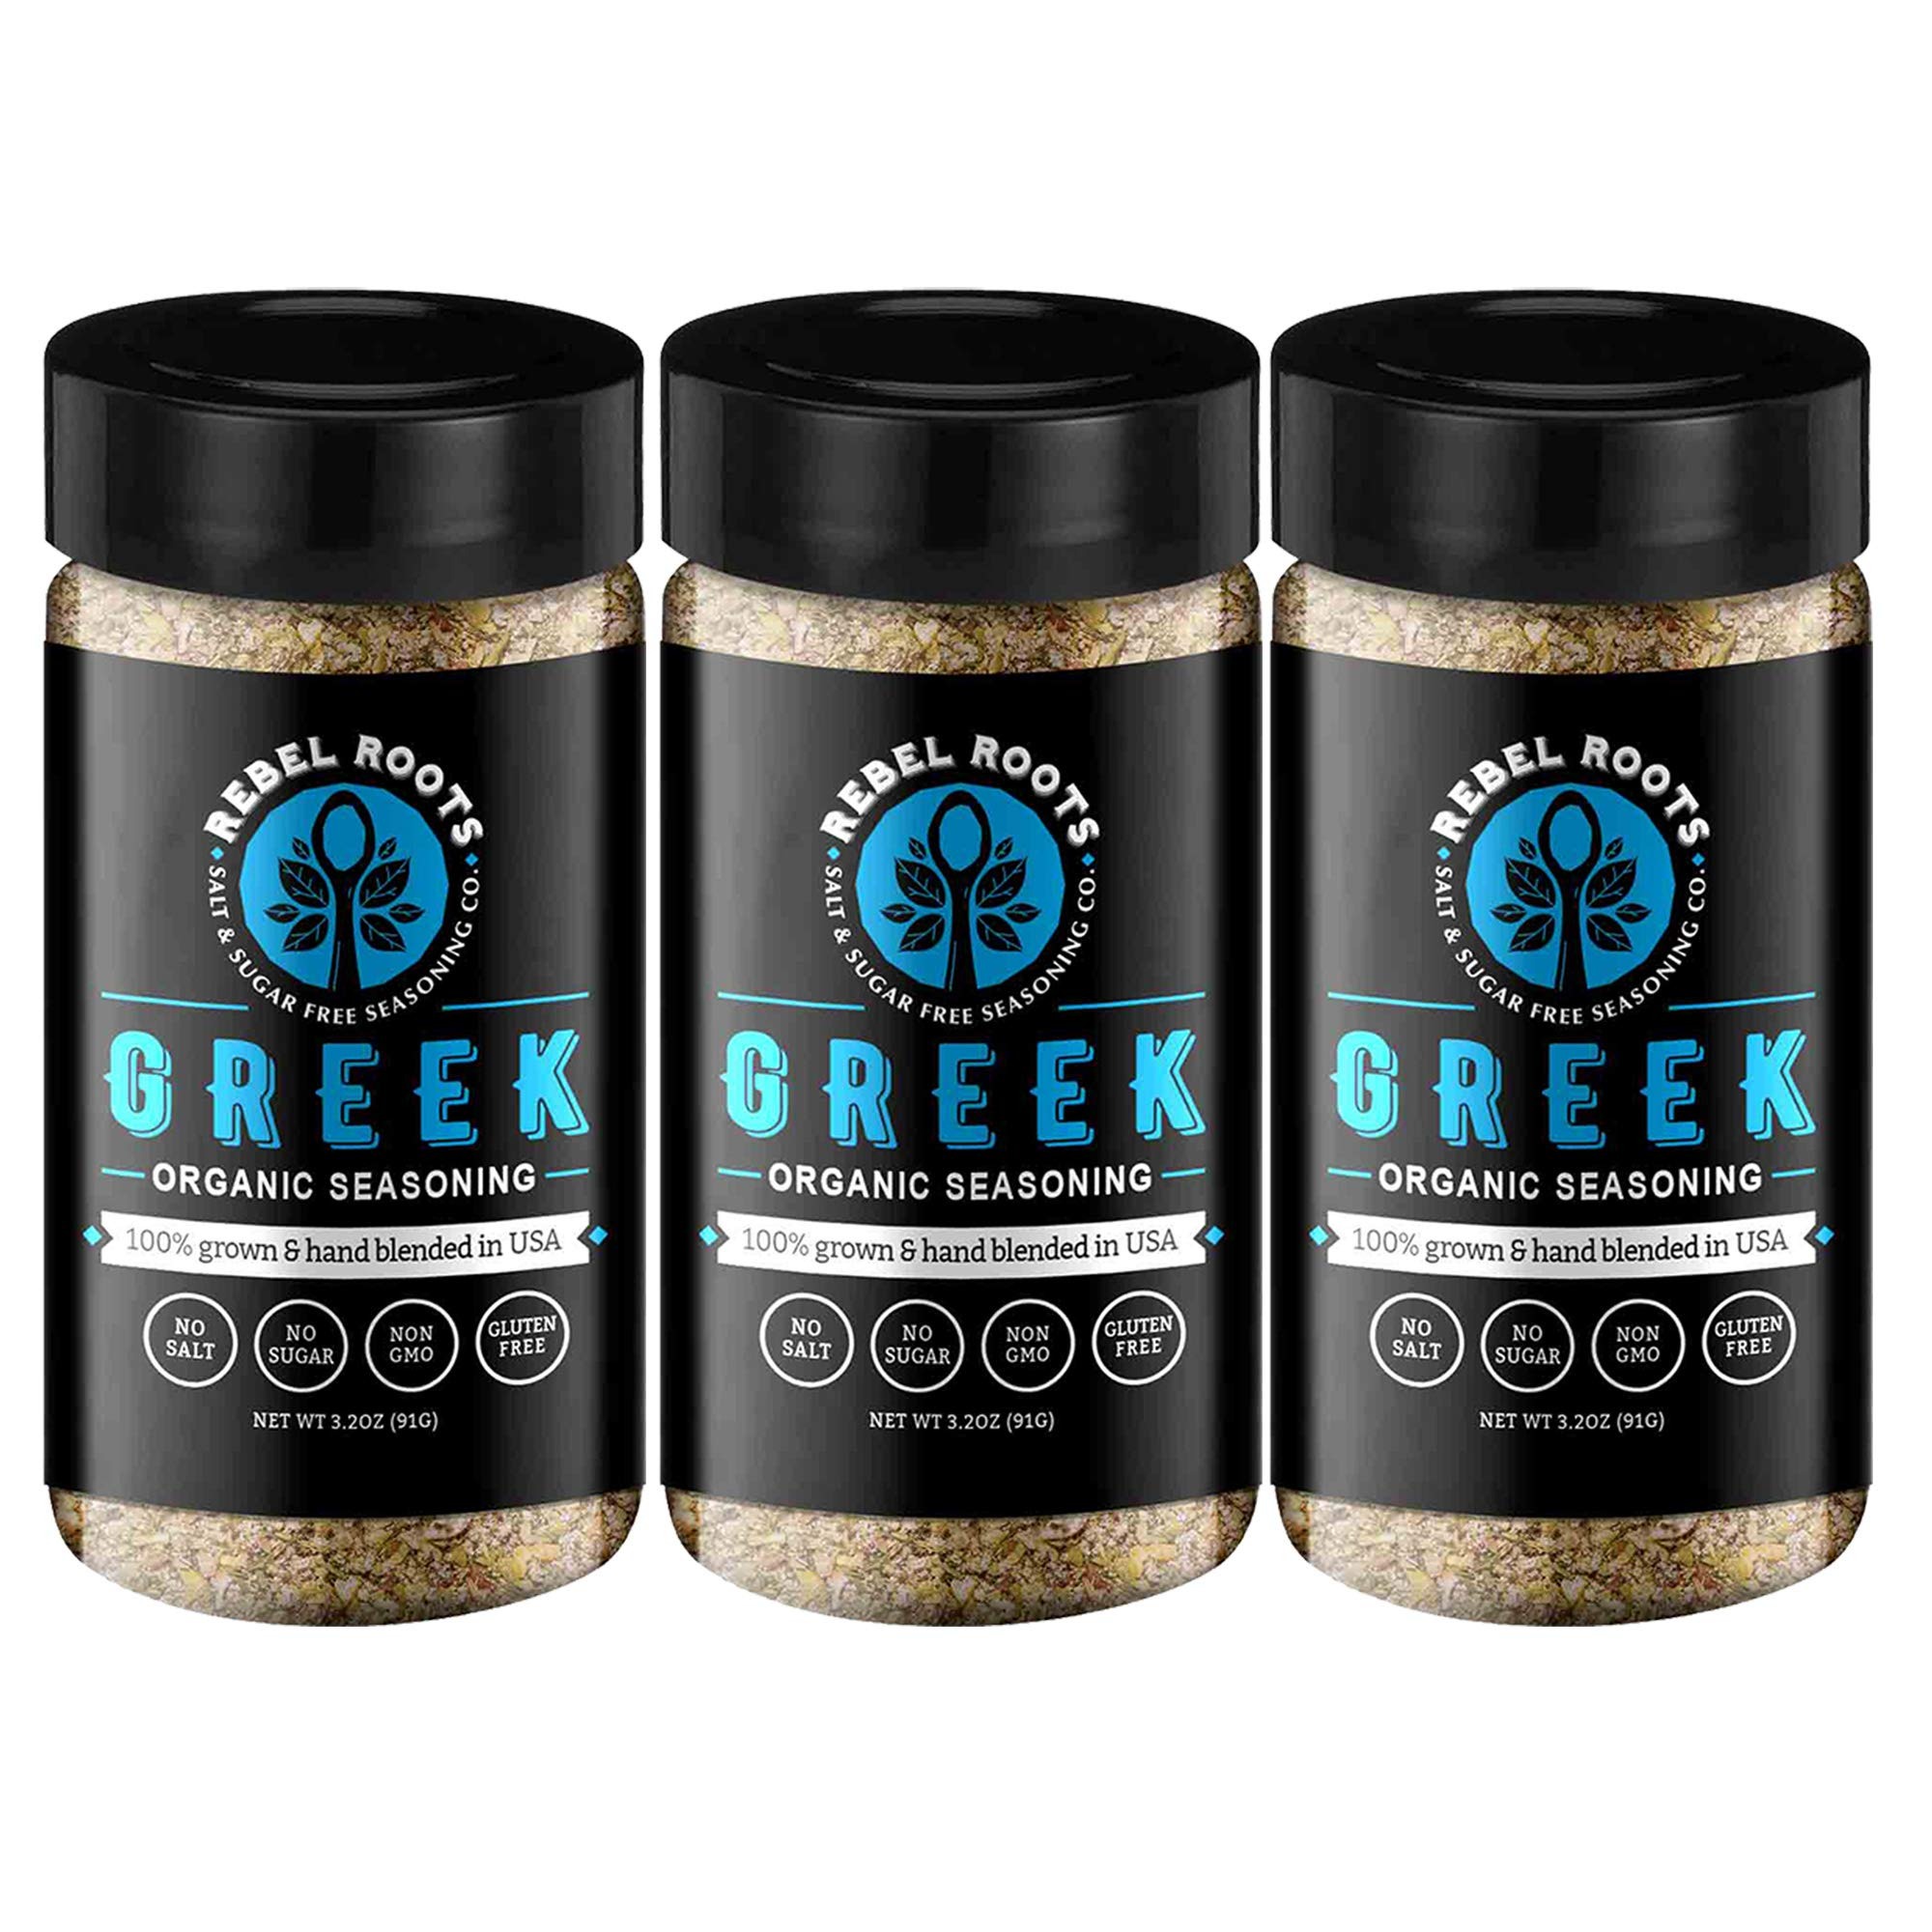
Item Name: USDA Organic Salt Free Seasoning, No Salt Seasoning, Non-GMO Certified, Sugar Free Seasoning, Meal Prep Seasoning, All Natural, 100% Made in USA (Greek, 3 Pack)
Bullet Point: Savory with a nice kick from the cayenne chile that quickly transitions into the peppery bite of the black pepper
Product Description: <p>Rebel Roots is a salt and sugar free seasoning company. All of our seasoning blends are USDA Organic and is Non-GMO certified. Our seasoning contain no gluten, no anti-caking agent, no artificial coloring, no artificial flavorings or extracts, and no preservatives! 100% made and hand blended in USA. Wholesome Provisions is an exclusive distributor of Rebel Roots.<br /><b>CREOLE SEASONING BLEND PROFILE:</b><br />Savory with a nice kick from the cayenne chile that quickly transitions into the peppery bite of the black pepper. This gives way to an herby flavor thanks to the basil and thyme.CREOLE SEASONING INGREDIENTS:<br />Organic California Paprika, Organic California Onion, Organic California Garlic, Organic Cayenne Chile Powder, Organic Black Pepper, Organic White Pepper, Organic Celery, Organic Basil, Organic Mediterranean Oregano, and Organic Thyme.<br /><b>PEPPER SEASONING BLEND PROFILE:</b><br />Peppery flavor that you'd expect, hints of garlic and natural, gentle sweet notes provided by the red bell<br /> peppers.<br /><b>PEPPER SEASONING INGREDIENTS:</b><br />Organic black pepper, organic onion, organic garlic, organic red bell pepper and organic celery<br /> seed.<br /><b>EVERYTHING BAGEL SEASONING BLEND PROFILE:</b><br />Nice savory garlic and onion flavor, with a wonderful crunch from the sesame and poppy seeds.EVERYTHING <b>BAGEL SEASONING INGREDIENTS:</b><br />Organic poppy seeds, organic minced garlic, organic minced onion, and organic toasted sesame seeds.<br /><b>GREEK SEASONING BLEND PROFILE:</b><br />Herbaceous and slightly sweet, with a tiny bit of bite from the black pepper.GREEK SEASONING INGREDIENTS:<br />Organic Mediterranean Oregano, Organic Onion Powder, Organic Garlic Powder, Organic Black Pepper, Organic Parsley, Organic Korintje Cinnamon, and Organic Ground Nutmeg.MEXICAN SEASONING BLEND PROFILE:<br />Earthy with a complex chile base that is savory and spicy, a slight garlicky undertone with hints of onion.</p>
Value: 1.0
Unit: Ounce

Price: 24.95